Stanford Memorial Church

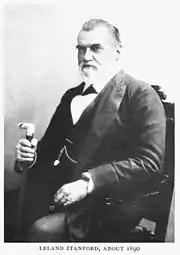
Elderly Caucasian male, wearing a formal suit, with a watch fob, sitting in a chair and holding a cane.

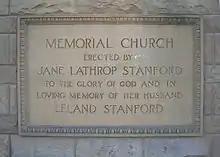
Rectangular dedication plaque, which states, "Memorial Church erected by Jane Lathrop Stanford to the glory of God and in loving memory of her husband Leland Stanford"

Stanford Memorial Church is located at the center of Stanford University, and is "the principle building that is seen as the visitor approaches the University along Palm Drive from Palo Alto". It sits the middle of the long southern range of the school's Main Quad. The church was commissioned by Jane Stanford (1828–1905) as a memorial to her husband, Leland Stanford (1824–93). The Stanfords had intended that a church should become "the centerpiece of the university complex". They were deeply religious, and for their day and social standing, "open-minded ecumenicalists", so Jane Stanford was determined that a church built on campus be a "nondenominational—if essentially Protestant—house of worship". Robert C. Gregg, who was chaplain of Memorial Church during the 1980s and 1990s, stated that the Stanfords had two objectives in building the church: to ensure that Stanford students had an opportunity to develop their ethics as well as their studies, and to provide comfort and strength to the community.